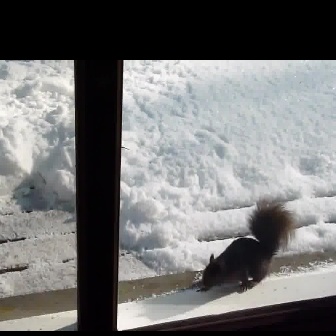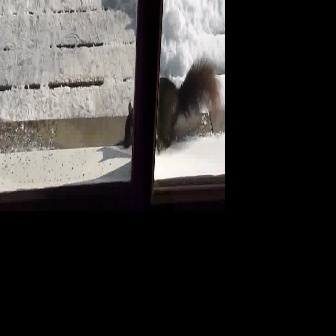
  Please identify the target specified by the bounding box [195,193,294,293] in the first image and locate it in the second image. Return the coordinates in [x_min,y_min,x_max,y_max] format.
Answer: [122,52,223,152]